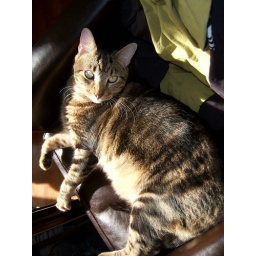
Parker sunning in the computer chair